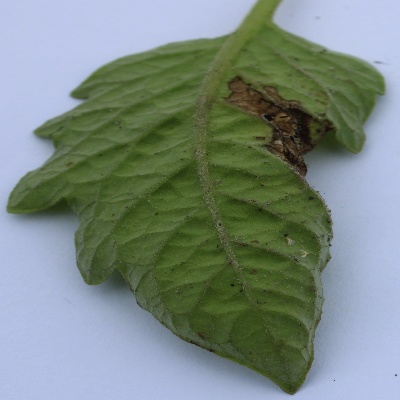
Crop: Tomato
Condition: septoria leaf spot